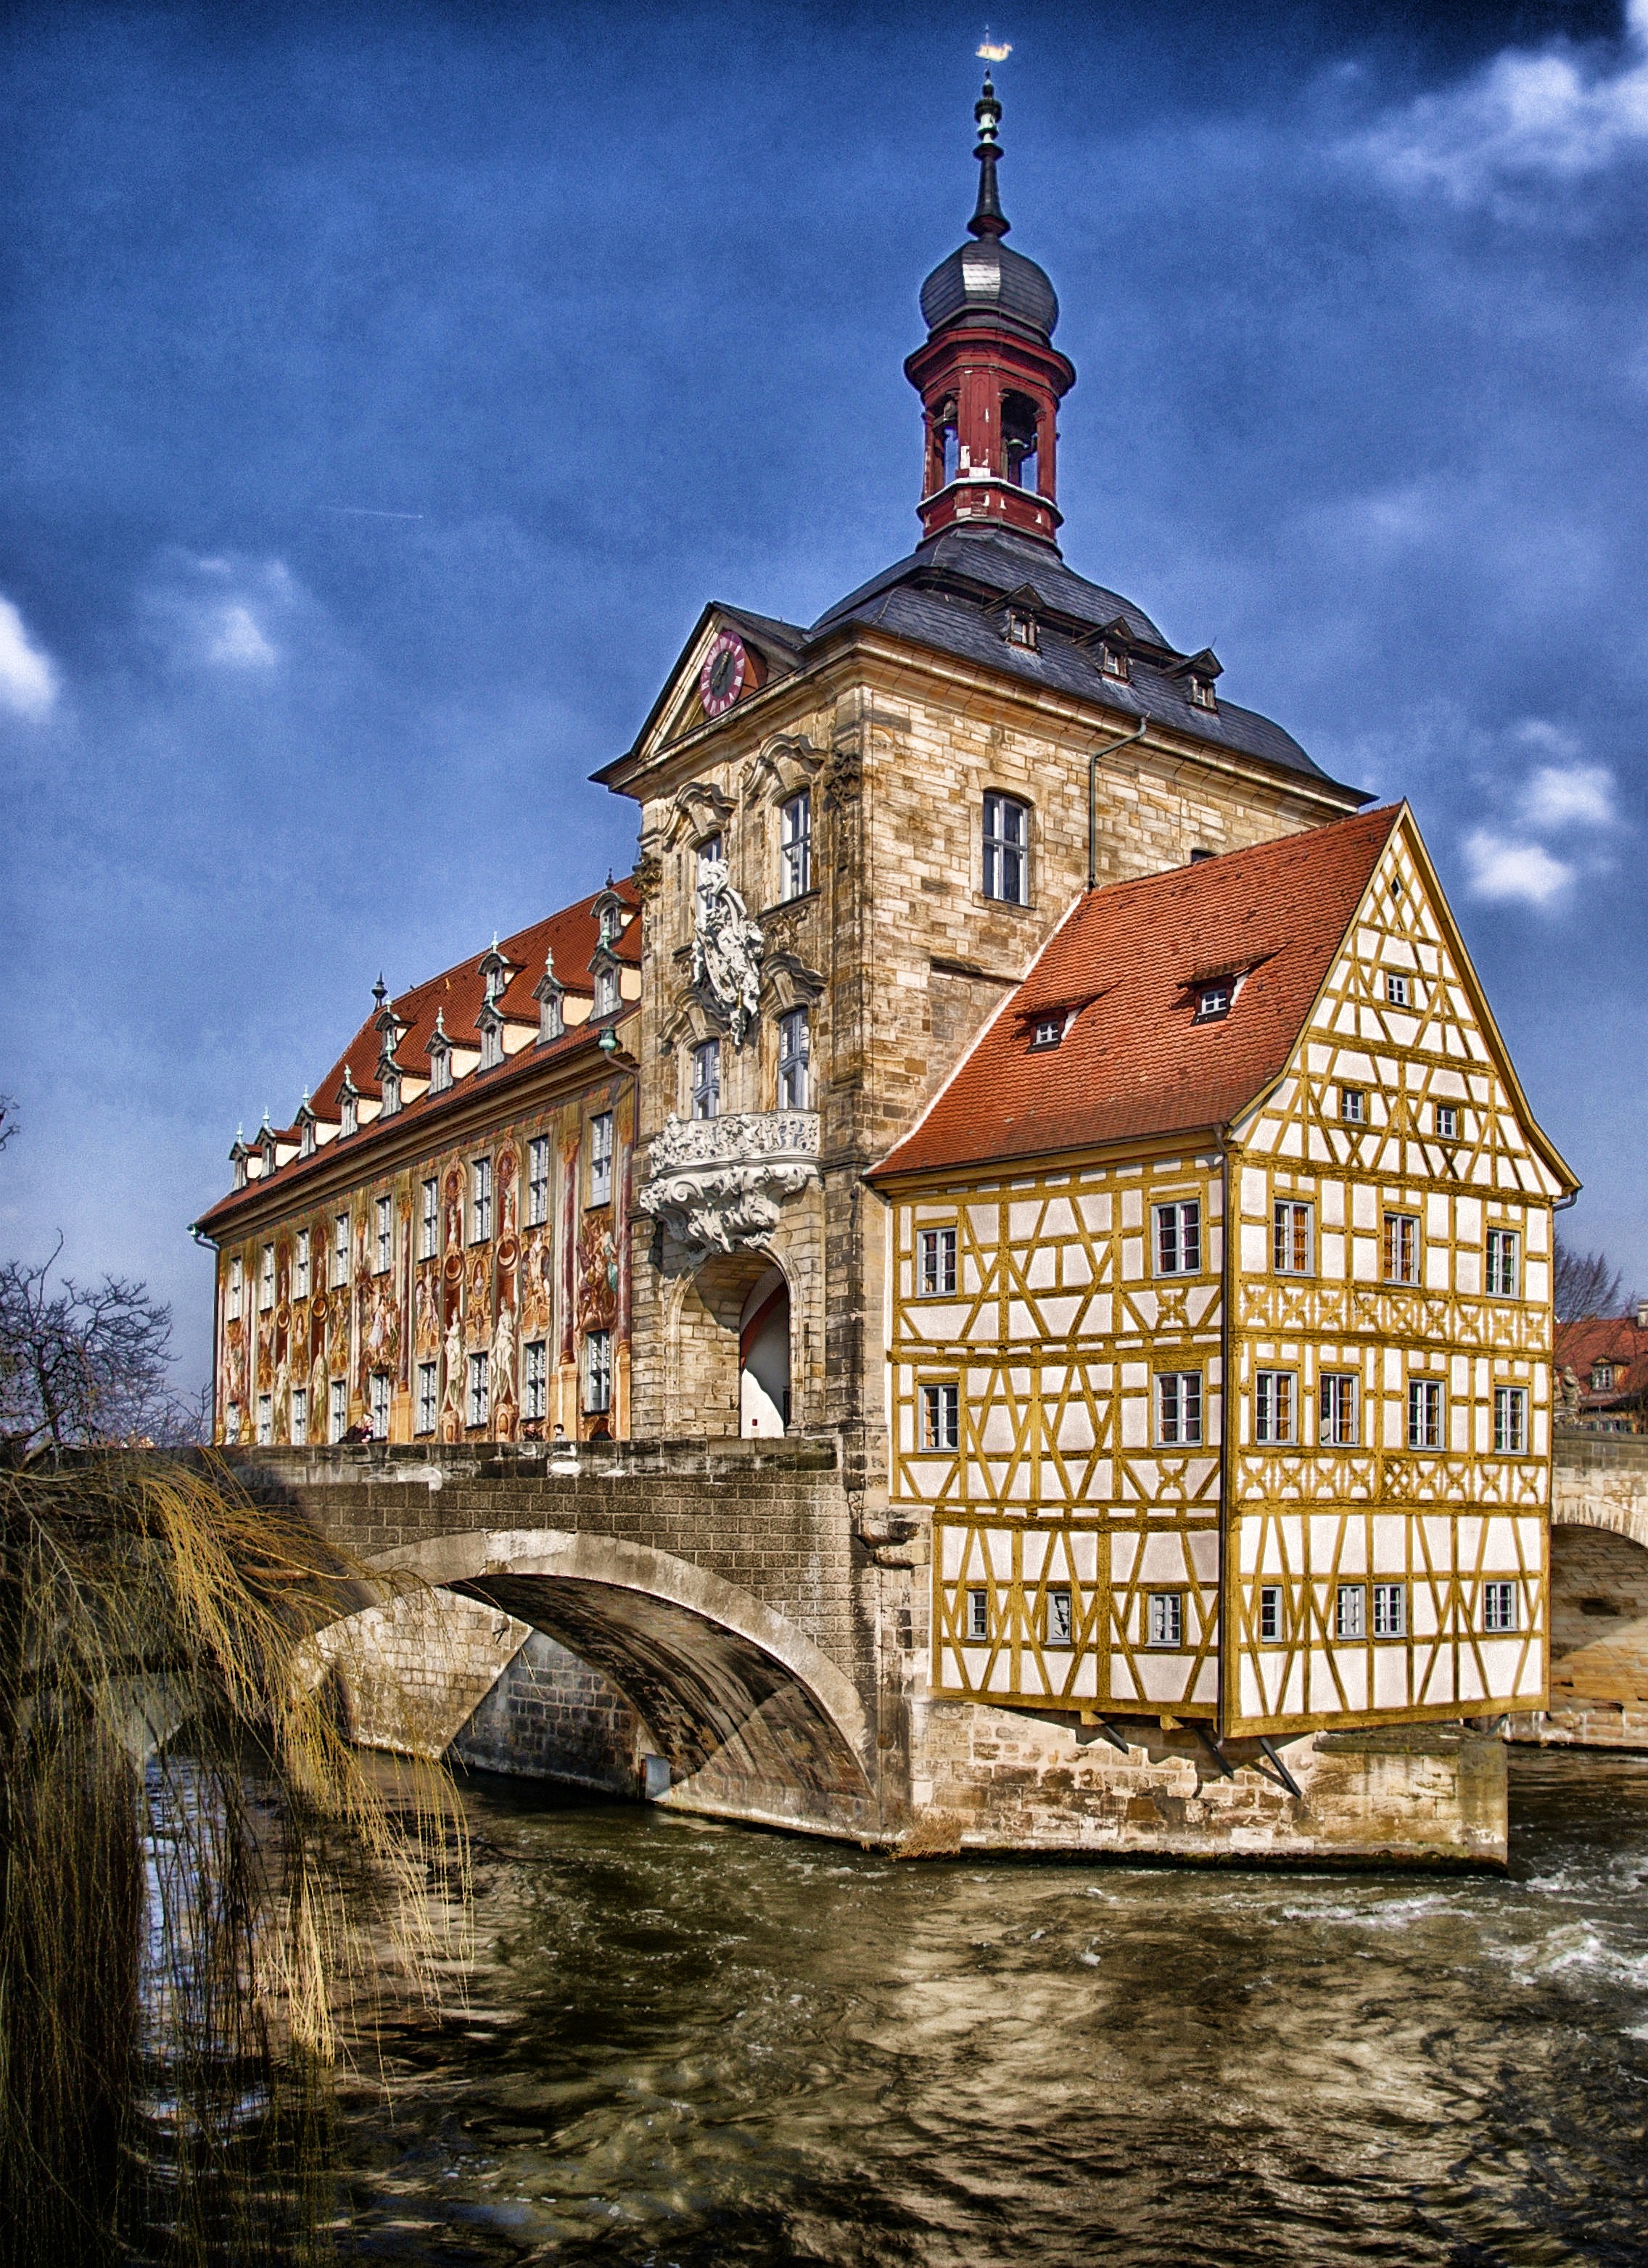
water, architecture, sky, bridge, town, building, chateau, river, canal, cityscape, evening, reflection, tower, landmark, church, waterway, place of worship, outside, clouds, monastery, germany, bamberg, town hall